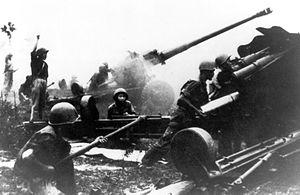
1972 est une année bissextile commençant un samedi.